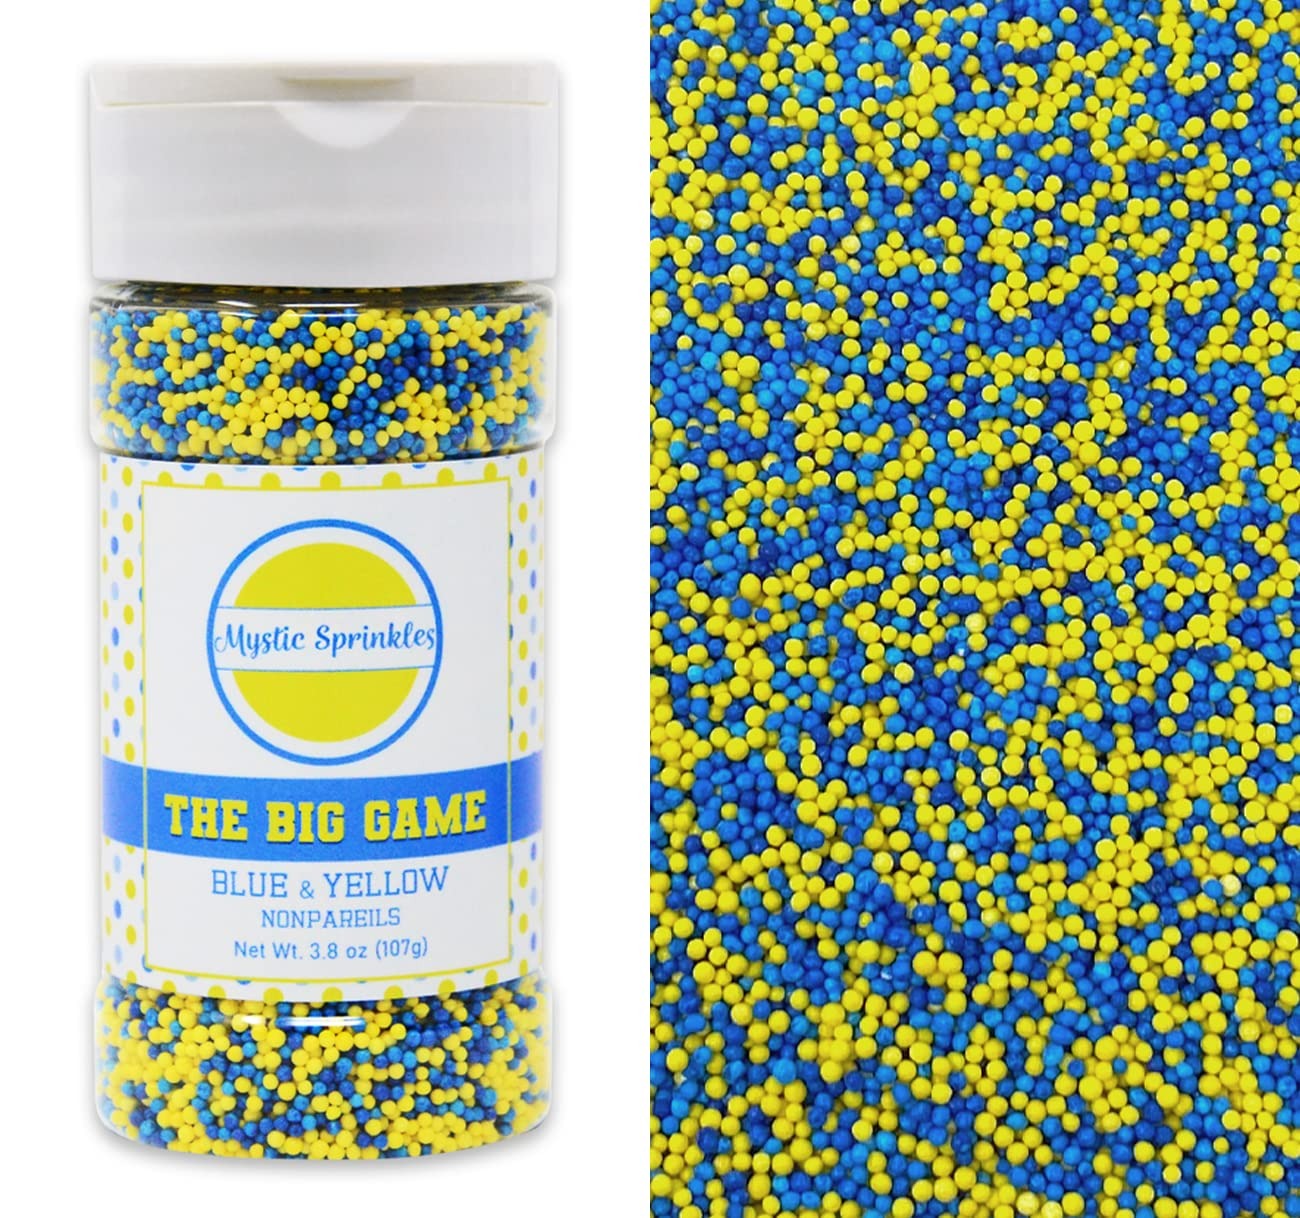
Item Name: Mystic Sprinkles The Big Game Nonpareil Mix 3.8oz Bottles (Blue & Yellow)
Bullet Point 1: School/Team Colors
Bullet Point 2: 3.8oz Bottle
Bullet Point 3: Made in the USA
Bullet Point 4: Makes a GREAT gift!
Product Description: Support your favorite team with The Big Game Nonpareil Mixes from Mystic Sprinkles. These school color inspired nonpareils are just what you need to take all of your treats to the next level! Whether you're courtside, poolside, or on the field, these adorable jimmies are ready to top cookies, cupcakes, brownies, ice cream and more!
Value: 3.8
Unit: Ounce

Price: 9.99